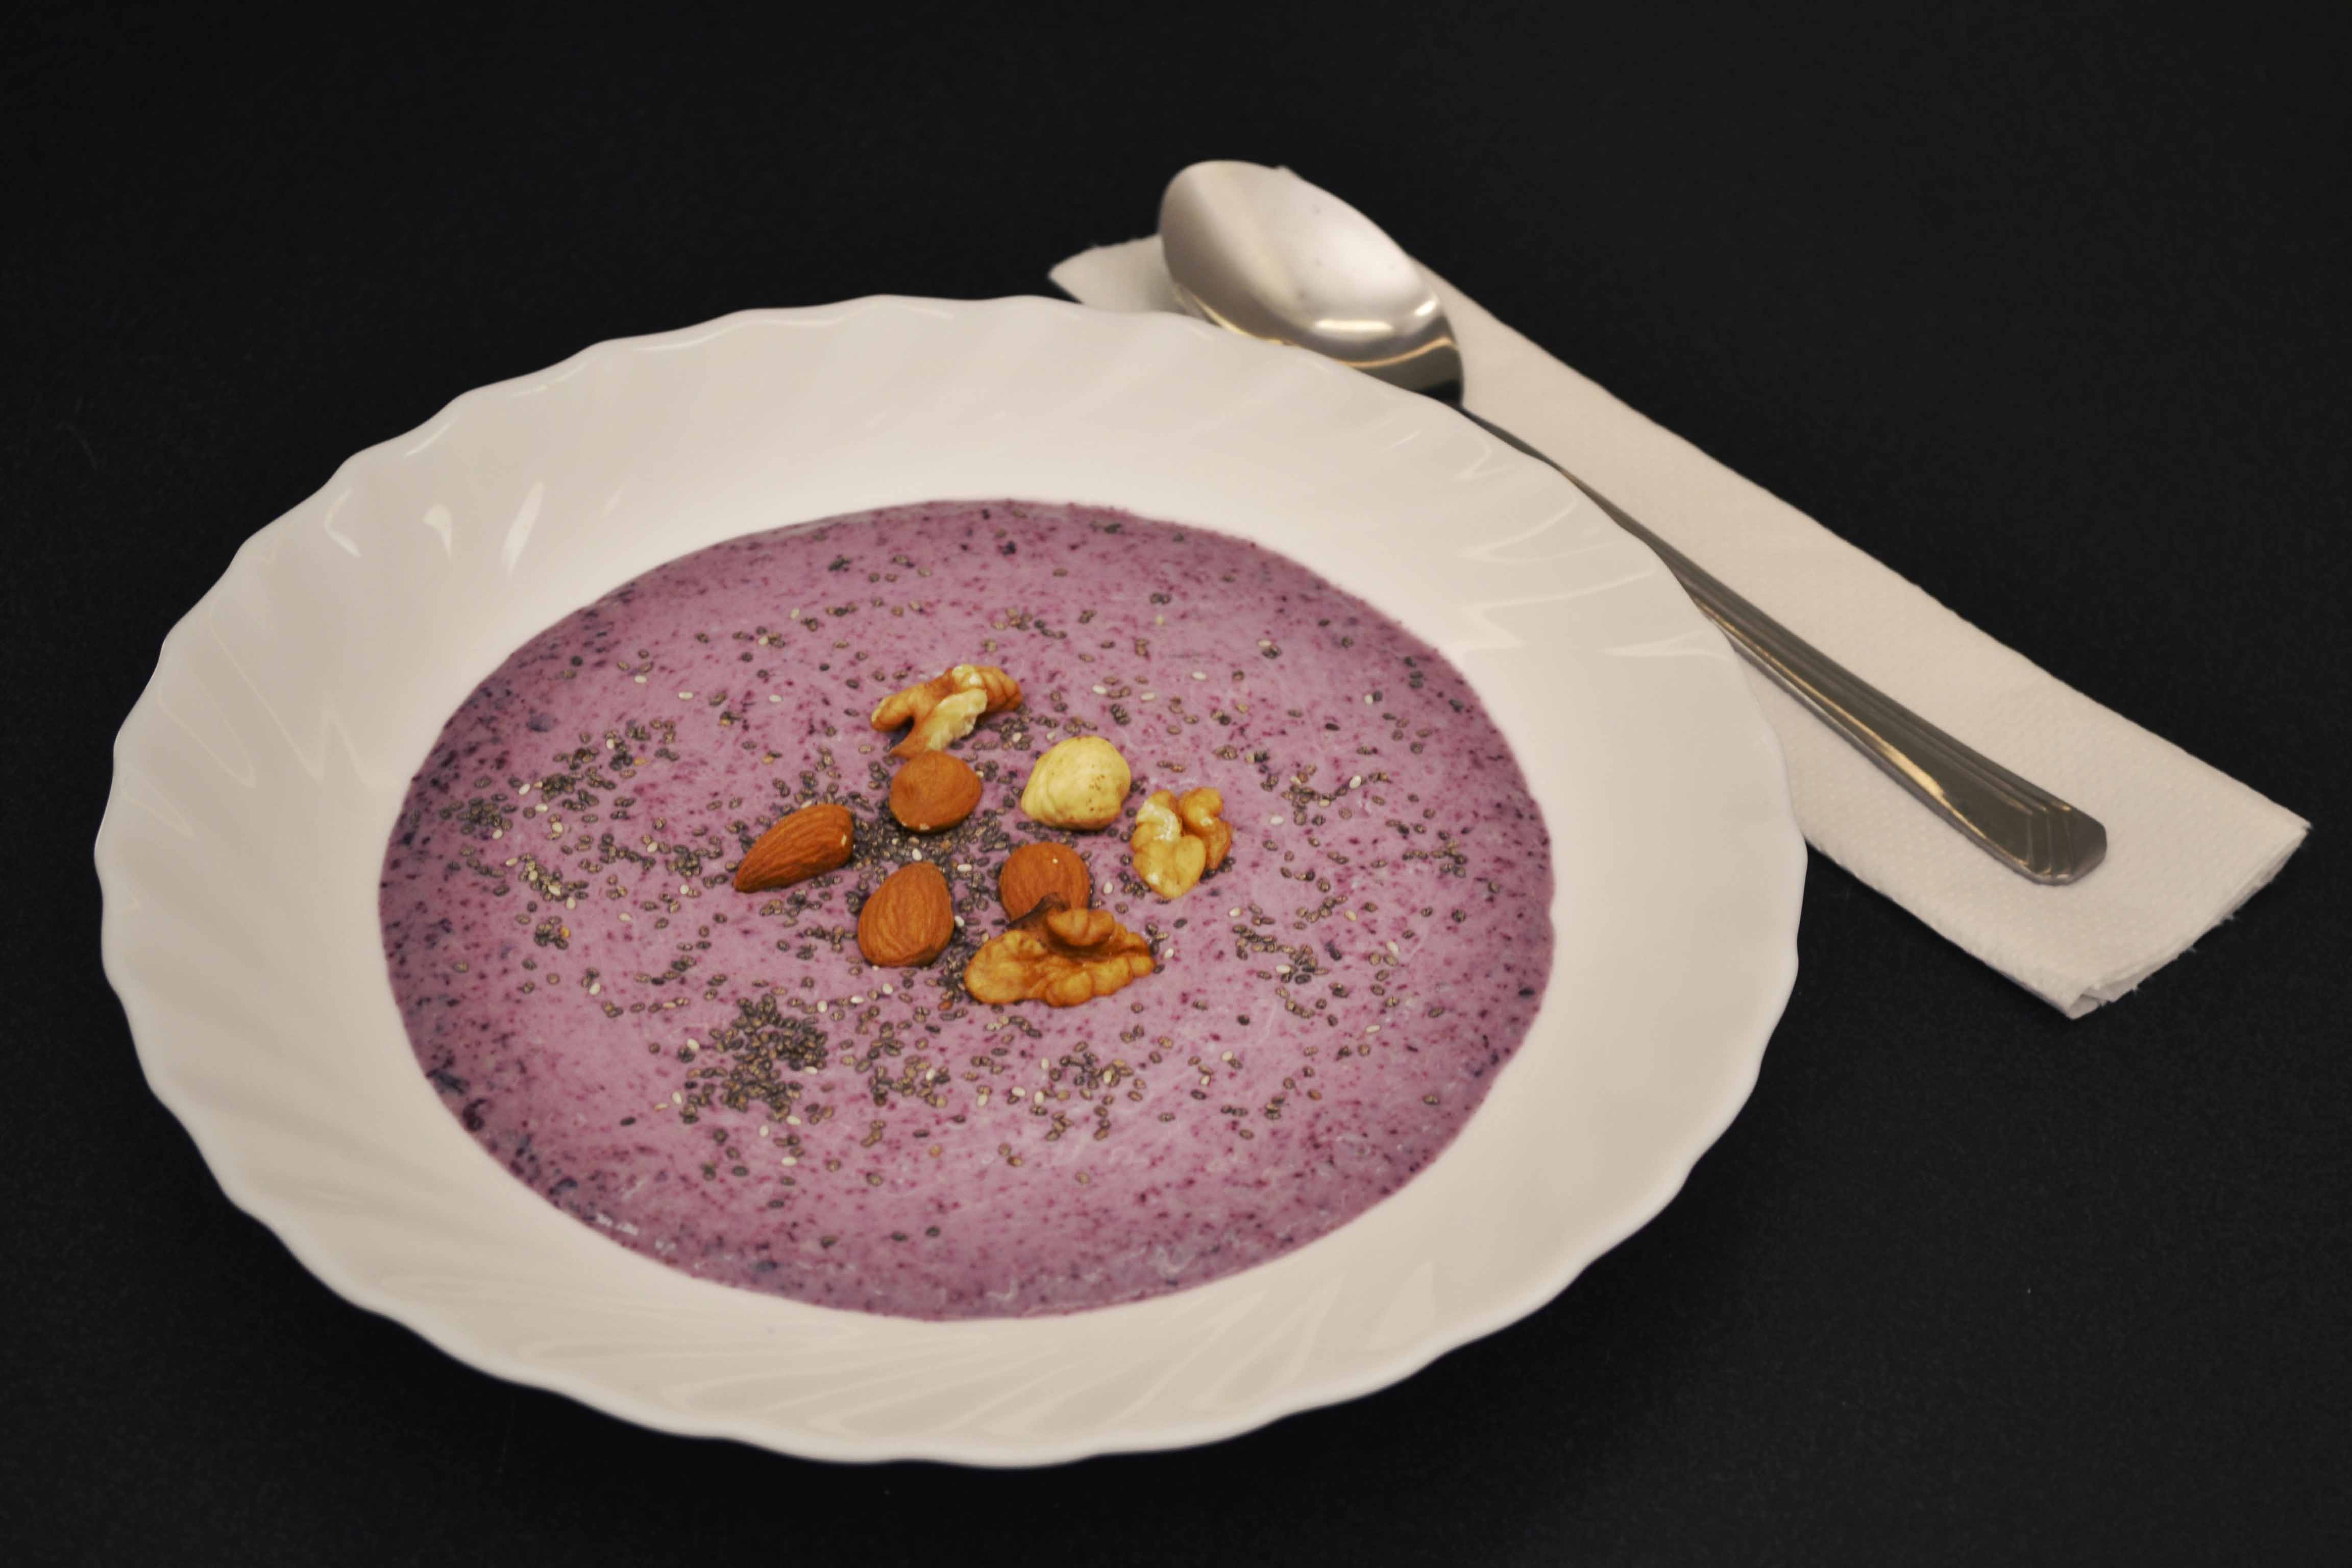
fruit, berry, sweet, seed, flower, dish, food, produce, blueberry, blue, breakfast, milk, healthy, snack, dessert, cream, delicious, walnut, tasty, vegetarian, raw, flakes, diet, almonds, organic, chia, appetizing, pudding, carbs, superfood, torte, porrdige